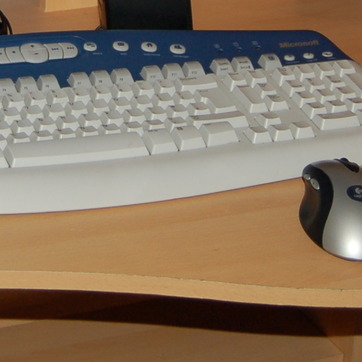
Material: plastic